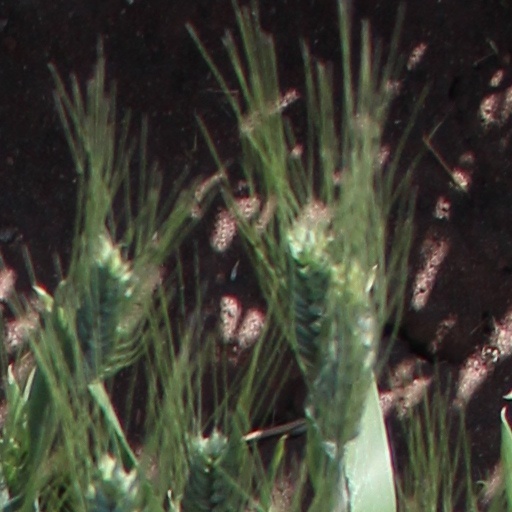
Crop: wheat